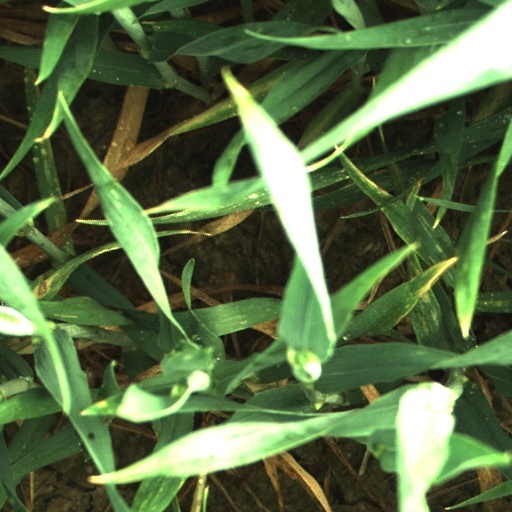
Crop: wheat